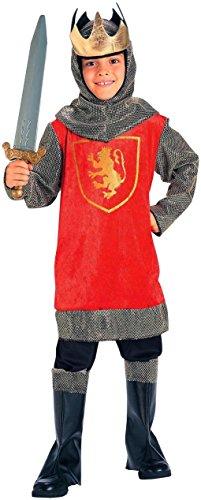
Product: Forum Novelties Crusader King Child Costume, Large
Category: Toys & Games | Dress Up & Pretend Play | Costumes
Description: Crusader King costume includes tunic, hood with attached crown, and boot tops.
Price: $15.43
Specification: ProductDimensions:14.8x9x1.5inches|ItemWeight:11.2ounces|ShippingWeight:11.2ounces(Viewshippingratesandpolicies)|DomesticShipping:ItemcanbeshippedwithinU.S.|InternationalShipping:ThisitemcanbeshippedtoselectcountriesoutsideoftheU.S.LearnMore|ASIN:B001AM64NE|Itemmodelnumber:60539|Manufacturerrecommendedage:4-12years